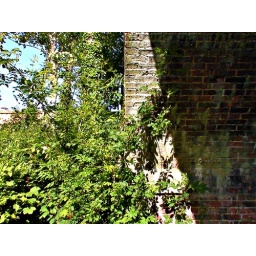
kick a ball against a wall